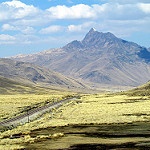
Scene: Outdoor